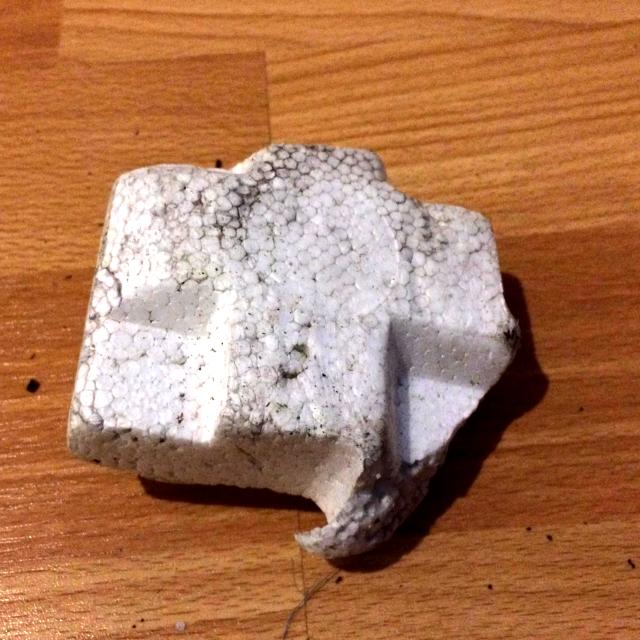
Label: Trash